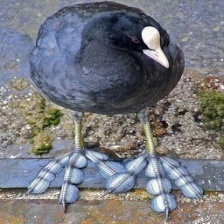
Species: AMERICAN COOT
Scientific name: FULICA AMERICANA